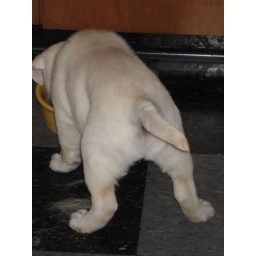
Pushing his bowl all over the kitchen